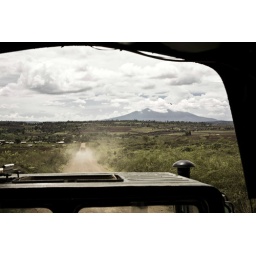
Mt. Hanang, the third highest mountain in Tanzania on the road towards the Nou Cloudforest.